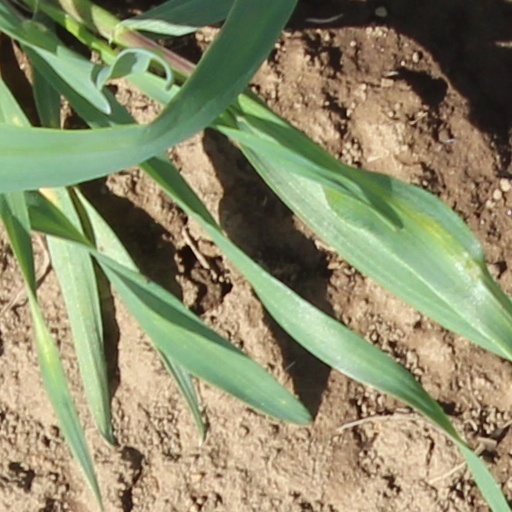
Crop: wheat